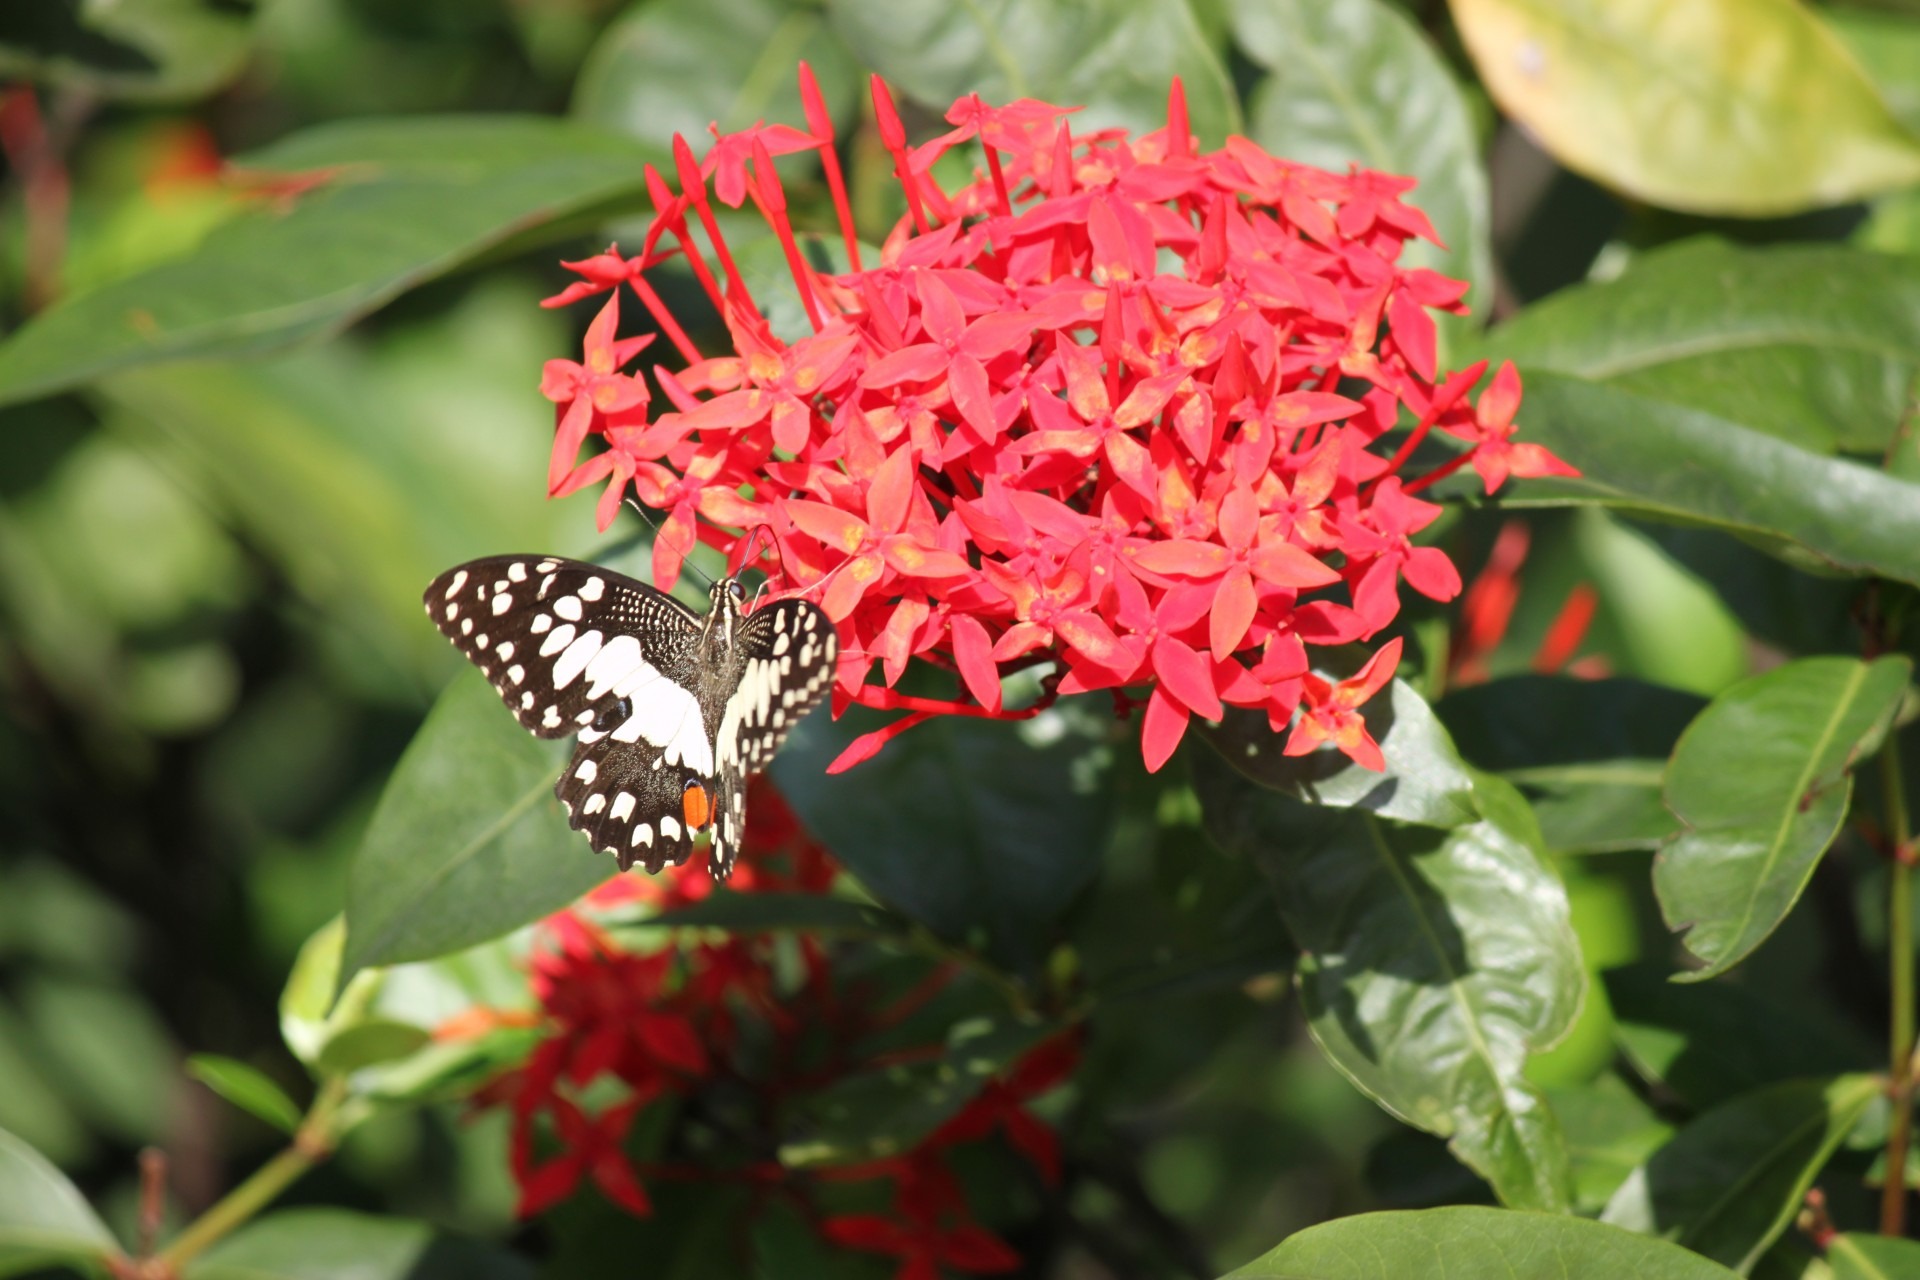
nature, plant, leaf, flower, bloom, floral, bush, red, insect, botany, blooming, butterfly, garden, flora, fauna, invertebrate, wildflower, shrub, cluster, ixora, macro photography, flowering plant, land plant, moths and butterflies